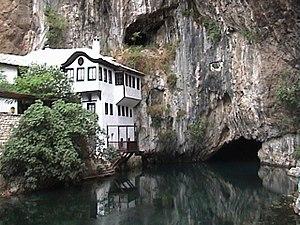
Le kanqah de Blagaj et la source de la Buna, Bosnie-Herzégovine
L'eyalet ou pachalik d'Herzégovine est une province de premier rang de l'Empire ottoman qui a existé de 1833 à 1851, remplaçant une entité administrative de second rang, le sandjak d'Herzégovine. Il couvrait la région historique d'Herzégovine, dans le sud-est de la Bosnie-Herzégovine actuelle, avec des parties du Sandjak aujourd'hui rattachées au Monténégro et à la Serbie.
La Buna est une petite rivière de Bosnie-Herzégovine. Longue de 9 km, elle est un affluent gauche de la Neretva.
Cet article recense les monuments nationaux situés sur le territoire de la Ville de Mostar en Bosnie-Herzégovine et dans la Fédération de Bosnie-et-Herzégovine. La liste établie par la Commission pour la protection des monuments nationaux compte 42 monuments nationaux inscrits sur la liste principale et 24 monuments inscrits sur une liste provisoire.